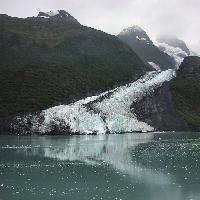
Weather: cloudy or overcast